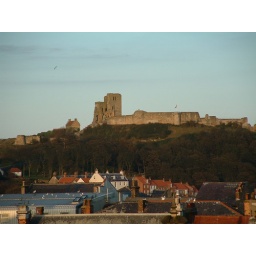
taken from the car park at the brunswick centre, over the roof tops, on 19th oct 2007,